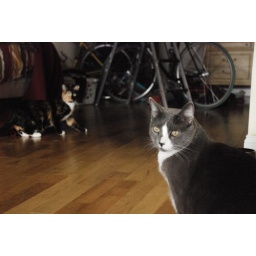
My bike is in the background along with the free ladder and the yellow bike ... and some more bikes